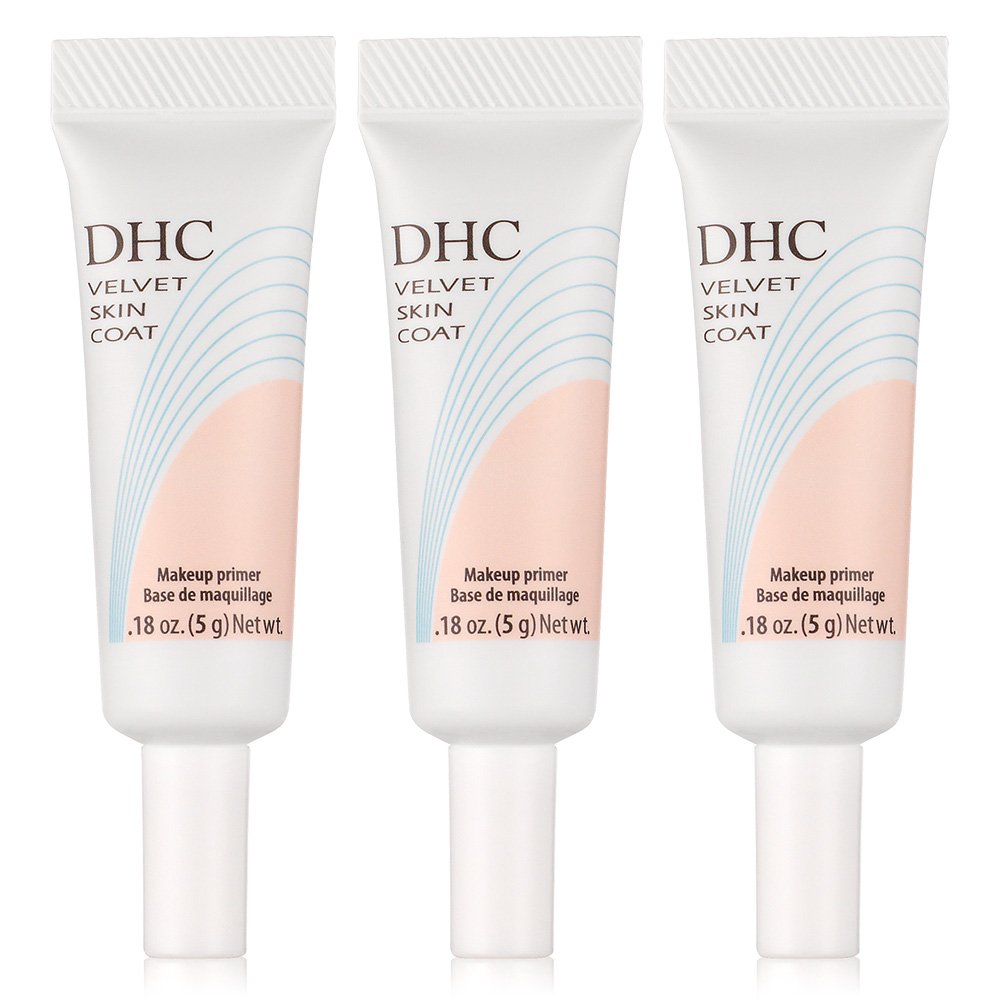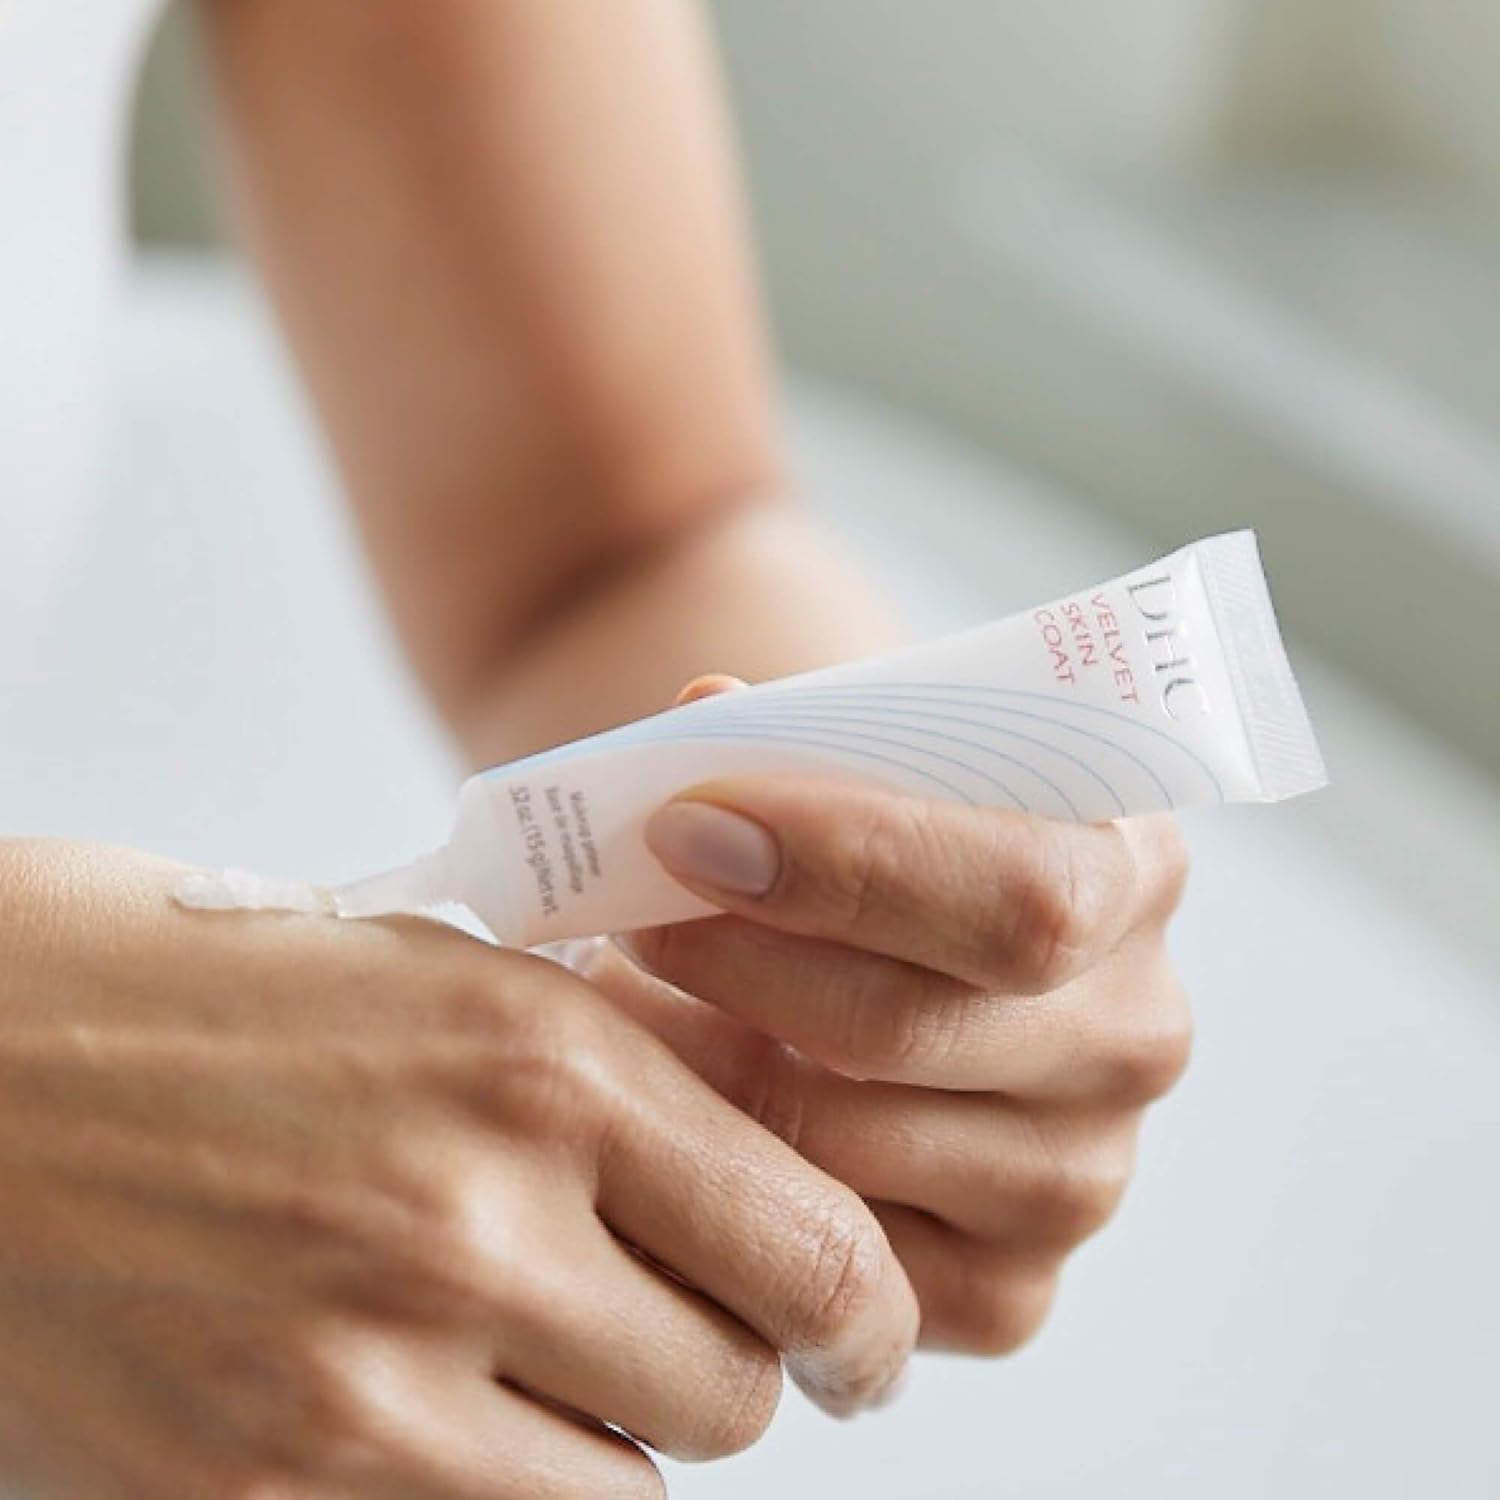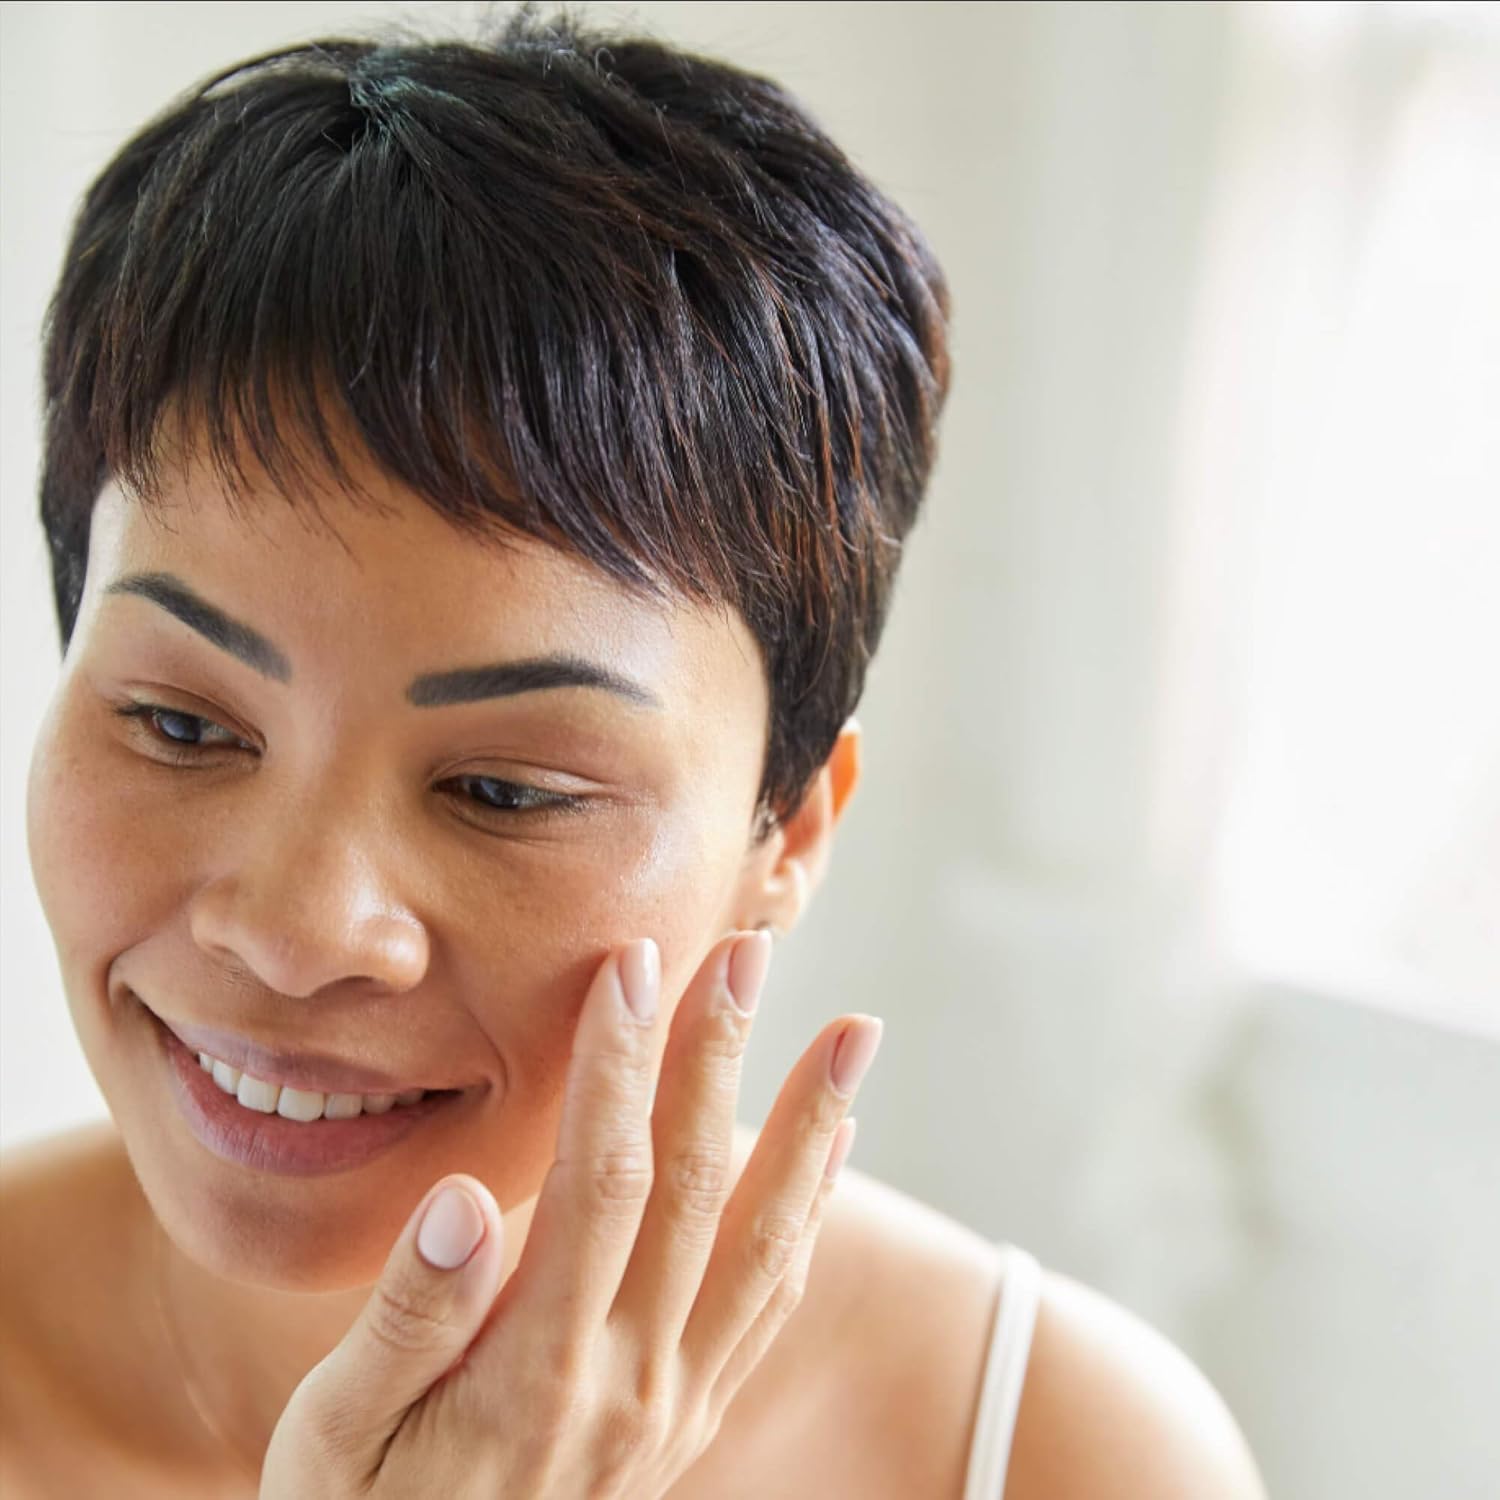
DHC Velvet Skin Coat Mini 3 pack, Mattifying Makeup Primer, Powder-Gel Forumla, Minimizes look of pores, fine lines, and Imperfections, Matte All Day Look, All skin types, Fragrance and Colorant Free, 0.18 Net wt.
Category: All Beauty
DHC Velvet Skin Coat is a mattifying makeup primer that instantly minimizes the look of pores, fine lines, and imperfections for a smooth, matte look all day long. You'll love how the clear, powder-gel formula feels like velvet gliding onto the skin. Not only does it feel good, it’s good for your skin, too. Organic olive oil provides antioxidant protection from daily environmental stresses, while silica absorbs excess oil and sweat. Apply before foundation or wear alone as a skin mattifier for all day wear.
Features: Prime your skin for complexion perfection with this antioxidant-rich powder-gel formula mattifying makeup primer. | Velvet Skin Coat makeup primer instantly minimizes the look of pores, fine lines and imperfections for a smooth, matte look all day long. | Apply before foundation or wear alone as a skin mattifier for all day wear. | Fragrance and colorant free. Clear, transparent formula can be used on all skin types and tones. | Three take-anywhere sizes are not only perfect for traveling, but are also great for work, the gym, or to throw into your purse and go